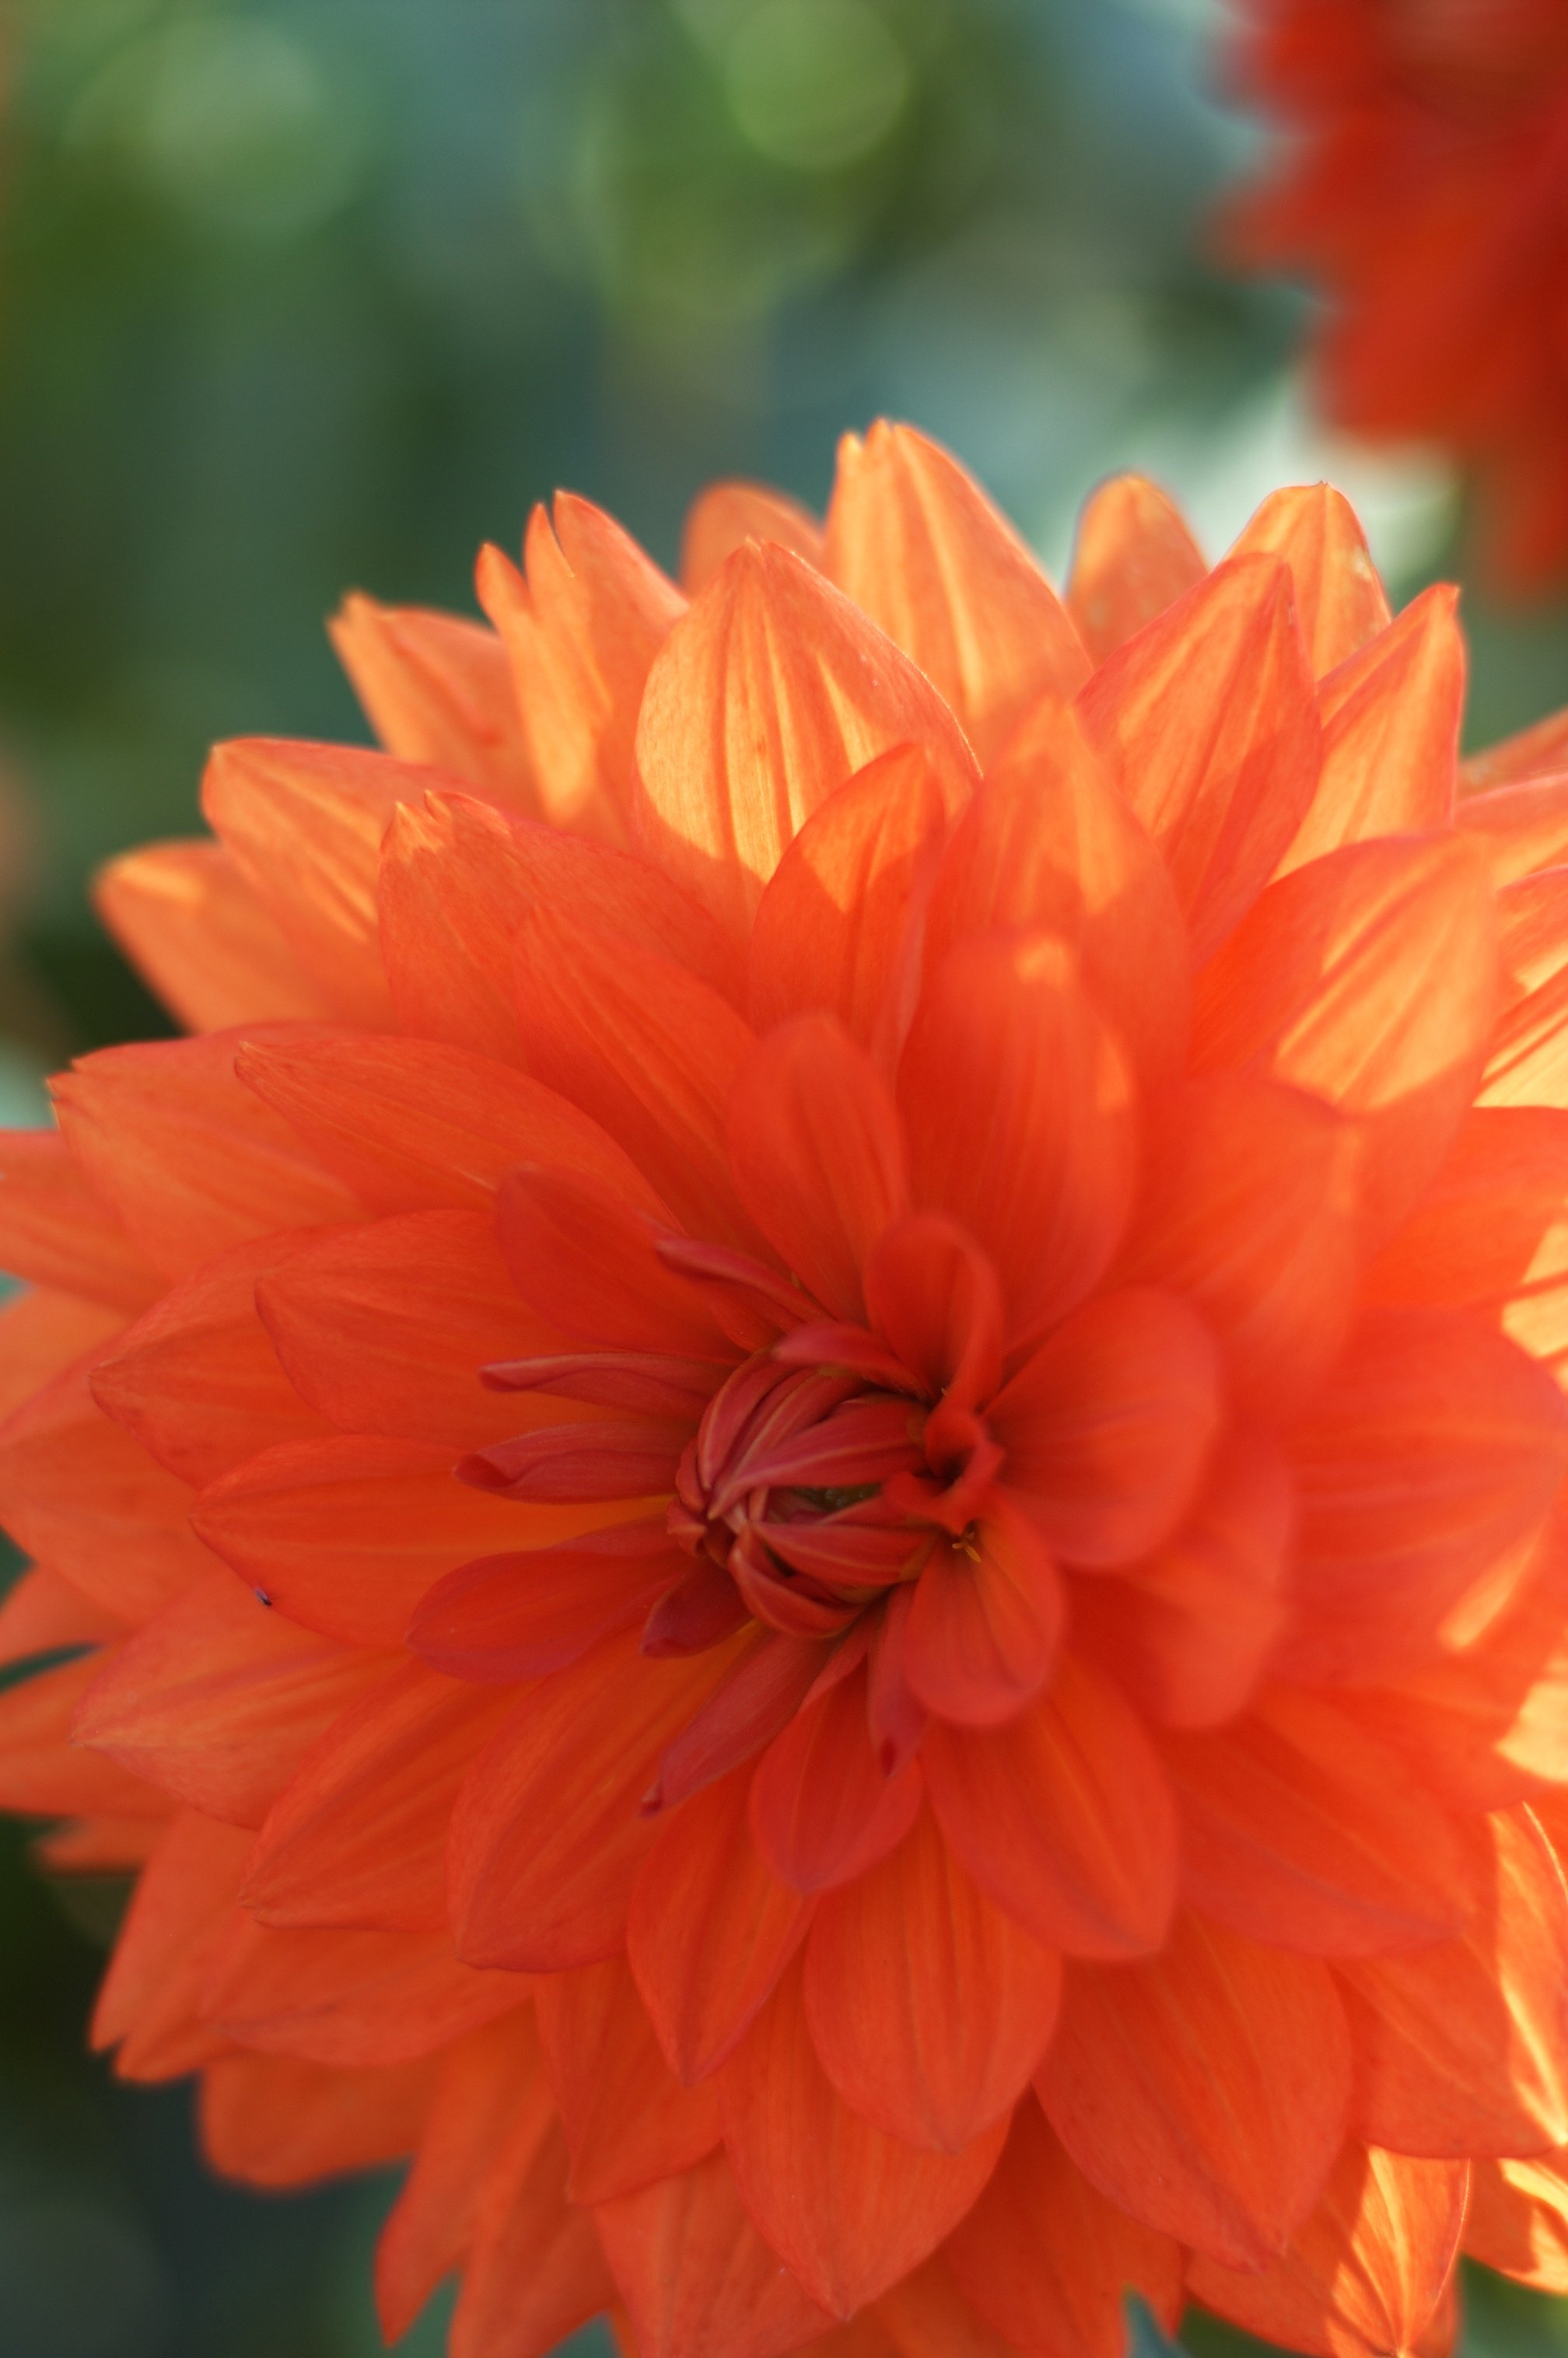
nature, plant, flower, petal, herb, flora, dahlia, 2011, f14, rawtherapee, germany, deutschland, berlin, pentax, dahlias, lenstagged, steffenzahn, flowerpicturesnolimits, k100d, justpentax, iamflickr, cosina, voigtlander, 58mm, nokton, 58mmf14, 58mm14, nokton58mmf14slii, 58mmf14nokton, macro photography, cosinavoigtl nder, voigtl ndernokton58mmf14, britz, flowering plant, daisy family, annual plant, land plant